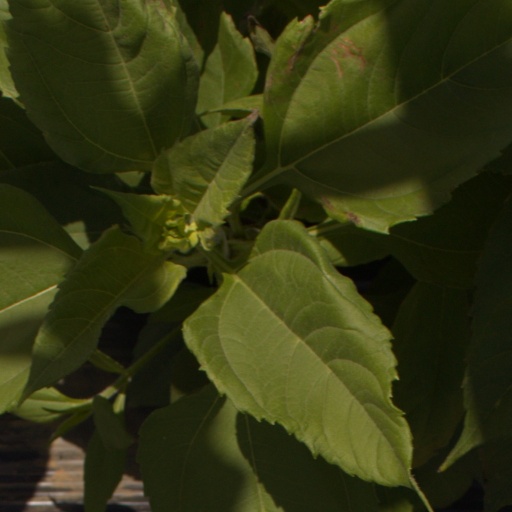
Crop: Jerusalem artichoke